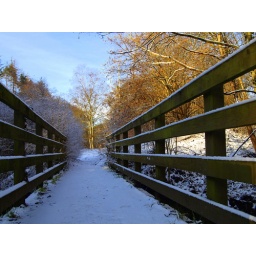
small wooden bridge in bothal woods